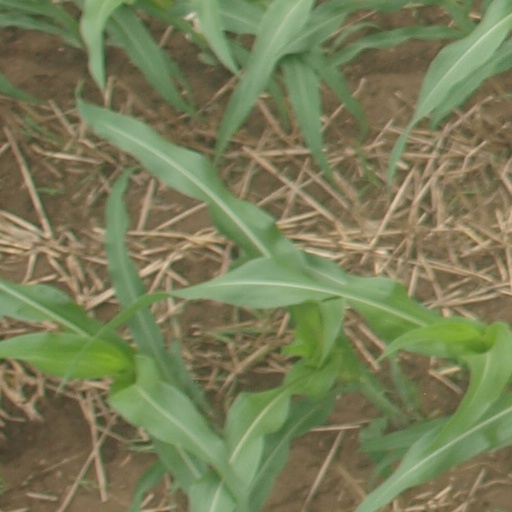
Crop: maize; corn